Robert Marjolin

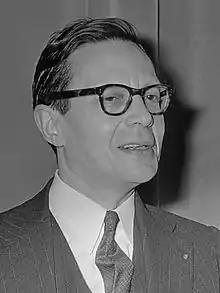
Marjolin in 1964

Robert Marjolin (27 July 1911 – 15 April 1986) was a French economist and politician involved in the formation of the European Economic Community.